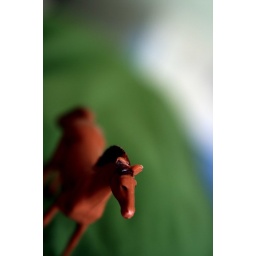
horse head, in bed